Monetae cudendae ratio

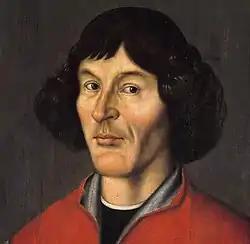
Nicolaus Copernicus

"Monetae cudendae ratio" (also spelled "Monetæ cudendæ ratio"; English: "On the Minting of Coin" or "On the Striking of Coin"; sometimes, "Treatise on Money") is a paper on coinage by Nicolaus Copernicus (Polish: Mikołaj Kopernik). It was written in 1526 at the request of Sigismund I the Old, King of Poland, and presented to the Prussian Diet.